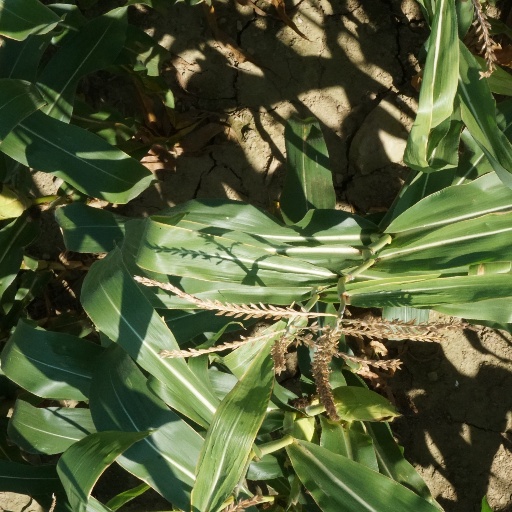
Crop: maize; corn